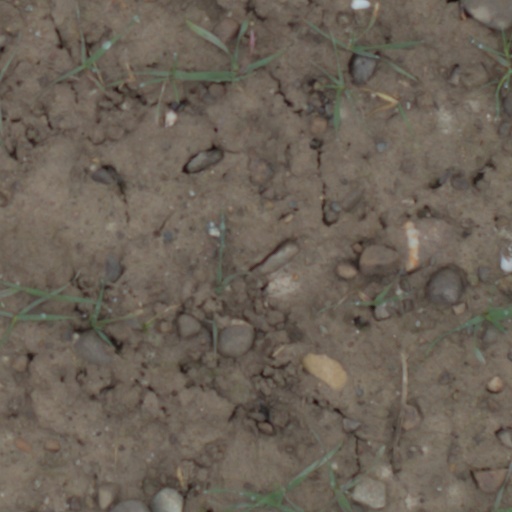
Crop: wheat